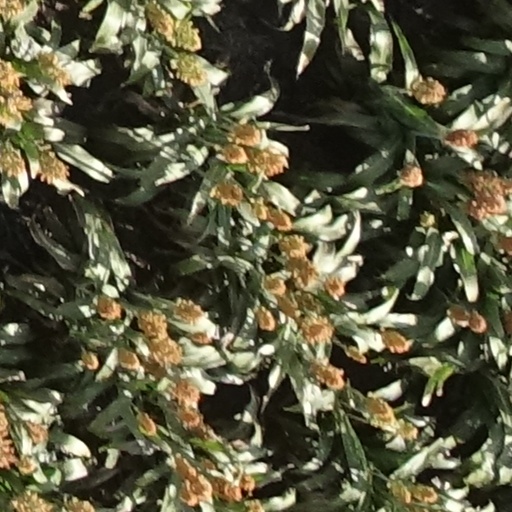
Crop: sorghum